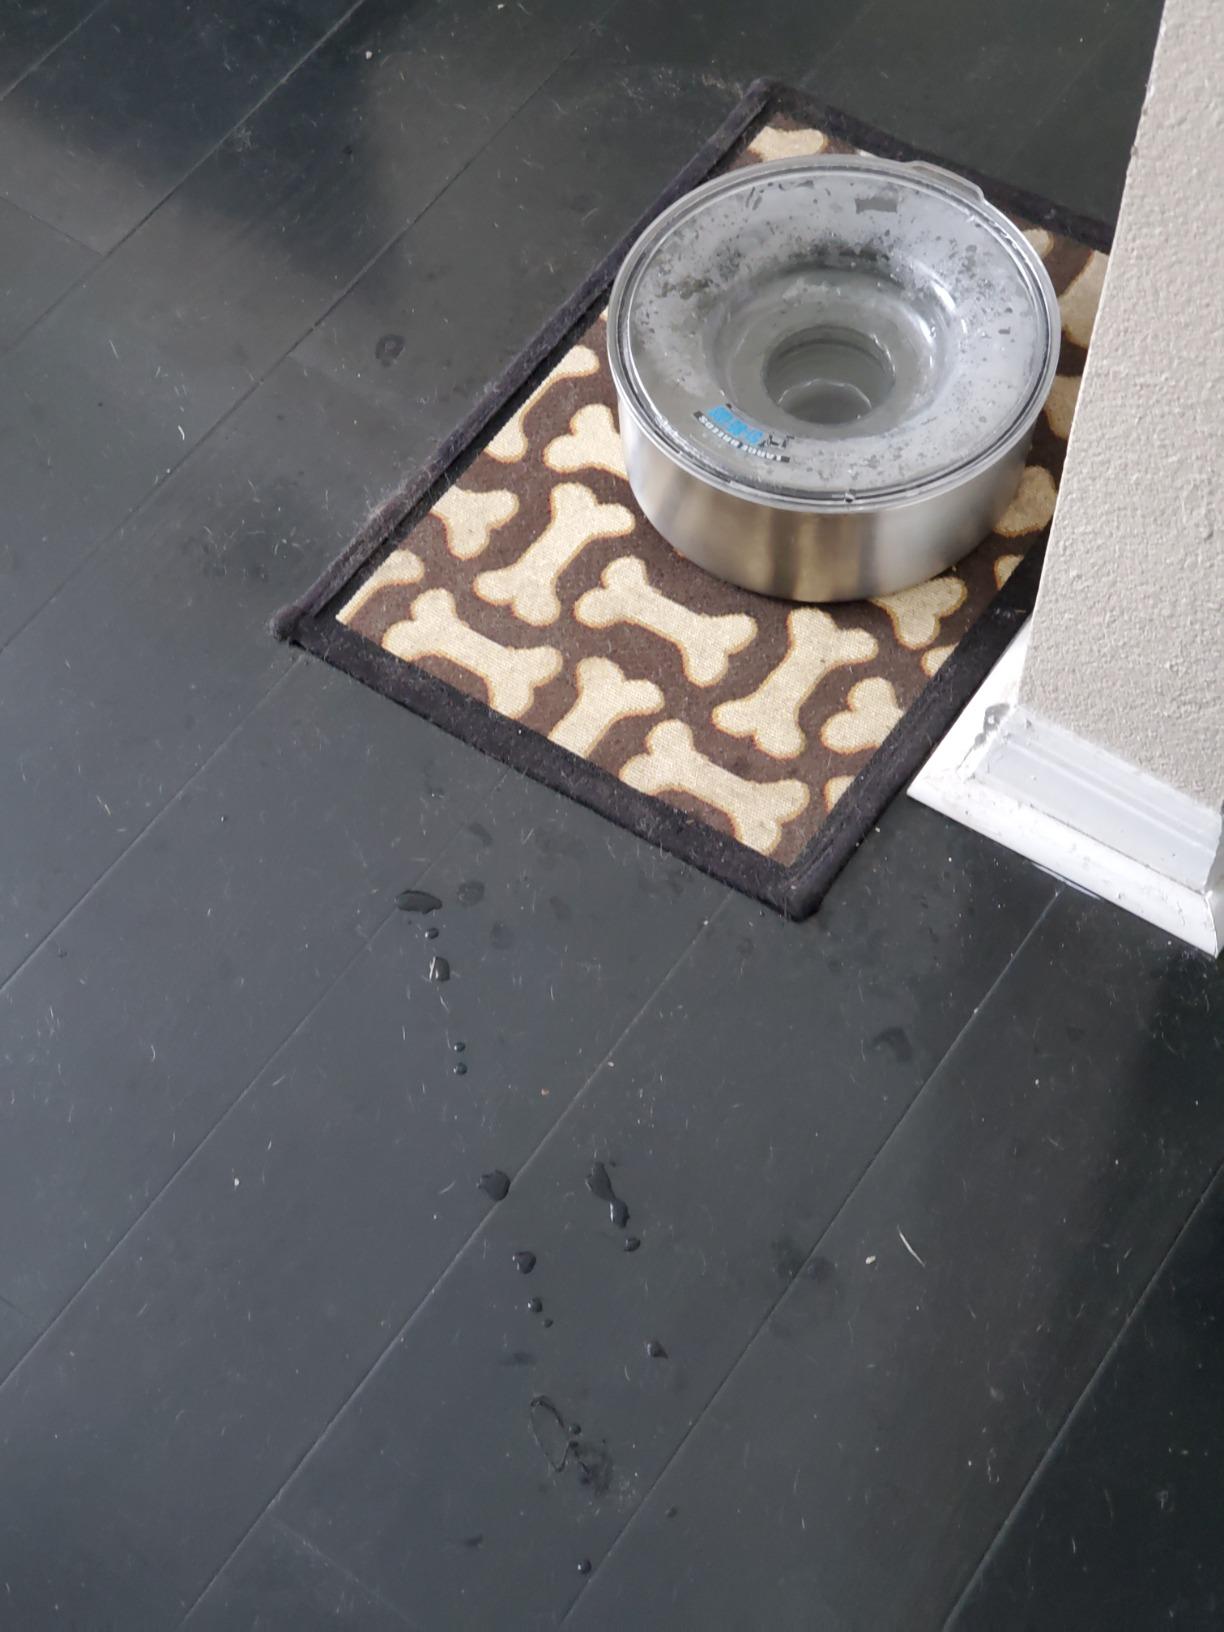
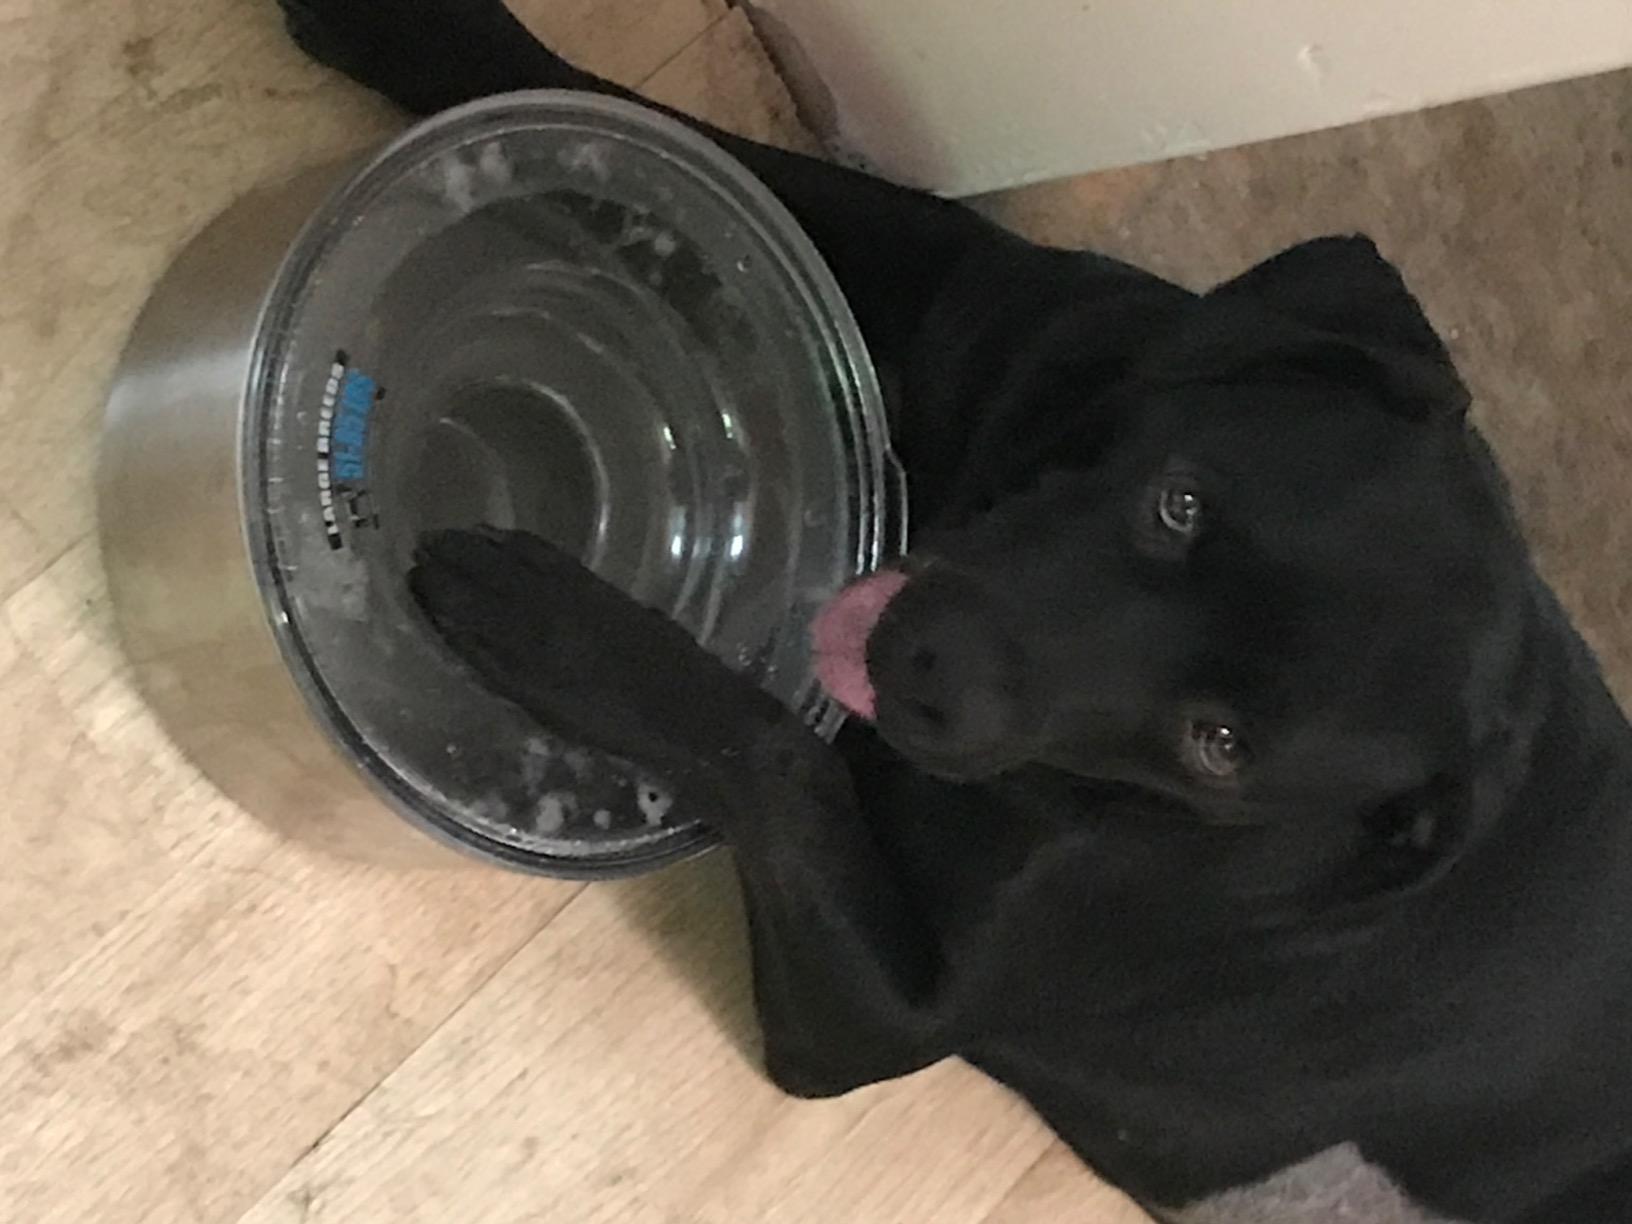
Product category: items_bowl
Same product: yes